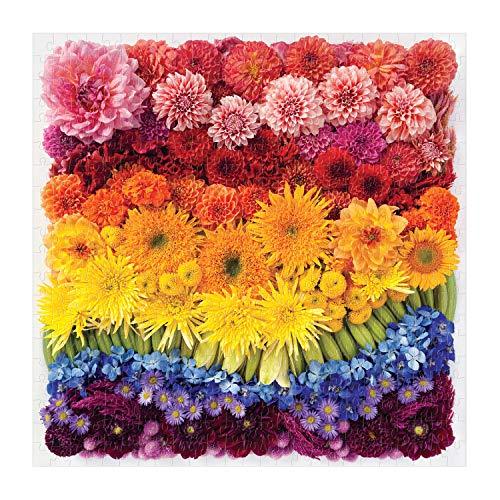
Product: Galison Rainbow Flowers Puzzle, 500 Pieces, 20”x20” – Features an Array of Flowers and Petals in a Mesmerizing Rainbow of Color – Challenging, Perfect for Family Fun
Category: Toys & Games | Puzzles | Jigsaw Puzzles
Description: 500-PIECE PUZZLE: The 500-piece rainbow flowers jigsaw puzzle is a fun challenge for children and adults.
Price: $13.99
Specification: ProductDimensions:2x8x8inches|ItemWeight:1.1pounds|ShippingWeight:1.1pounds(Viewshippingratesandpolicies)|ASIN:0735361436|Itemmodelnumber:9780735361430|Manufacturerrecommendedage:8yearsandup